Eric Bloodaxe

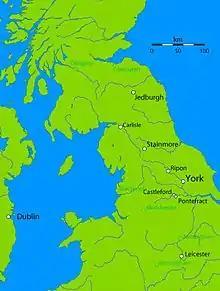
Map with relevant locations.

The "Chronicle" gives no explanation, but it seems as if the abdications of Amlaíb and Eric are described as essentially northern affairs, apparently without much (direct) West-Saxon intervention, let alone invasion. The historical accounts of Eric's death point to more complex circumstances, but Northumbrian politics are to the fore. Following a report on the invasion of Scotland by William I in 1072, the "Historia regum" attributed to Symeon of Durham recalls that Eric was driven out and slain by one Maccus son of Onlaf. The "Flores historiarum" (early 13th century) by Roger of Wendover is thought to have relied on a northern source now lost to us when it adds the following details: